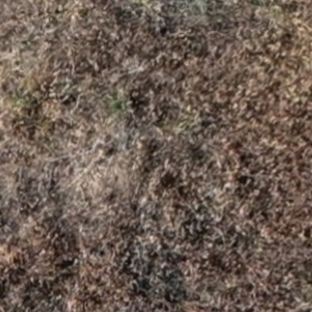
Month: july